Scroll of the Parwanaya

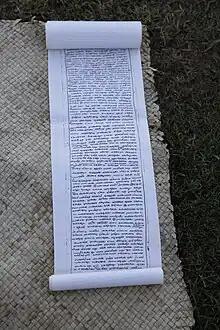
A photocopy of the "Scroll of the Parwanaya" used at the 2014 Parwanaya festival in Sydney, Australia

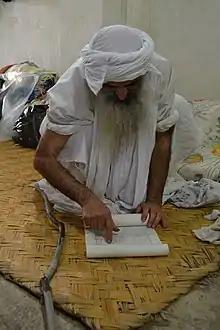
A ganzibra reading the "Scroll of the Parwanaya" at the 2015 Parwanaya festival in Ahvaz, Iran

The Scroll of the Parwanaya is a Mandaean religious text that describes the rituals of the five-day Parwanaya festival. Excluding the colophon, the text consists of 931 lines.